Patricia Kopane

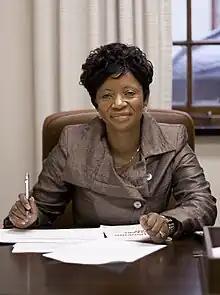
Kopane in 2009

Semakaleng Patricia Kopane (born 23 July 1966) is a South African politician. She is the current provincial chairperson of ActionSA in the Free State.